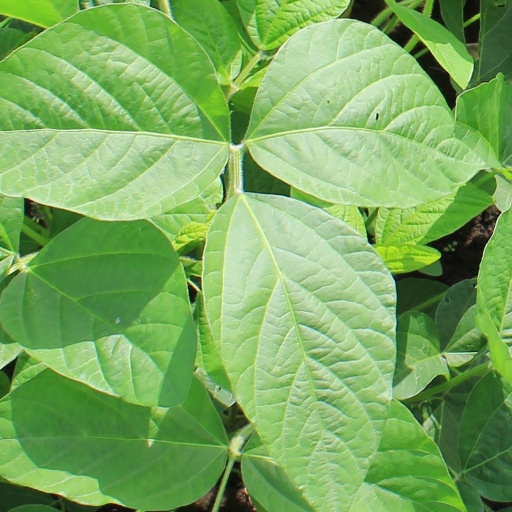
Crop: soybean